May Road stop

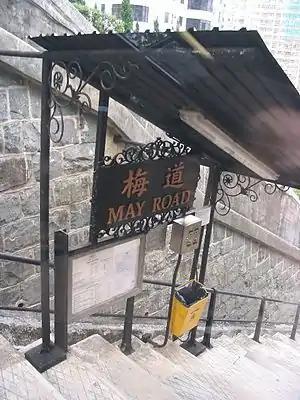
Previous May Road station

May Road is an intermediate station on the Peak Tram funicular railway line. It is located on May Road at Mid-Levels, Central and Western District, Hong Kong, 180 m above sea level and is named after Francis Henry May, the 15th Governor of Hong Kong.